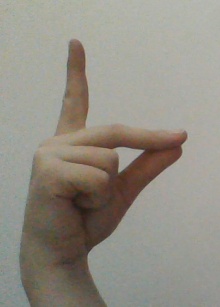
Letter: ta